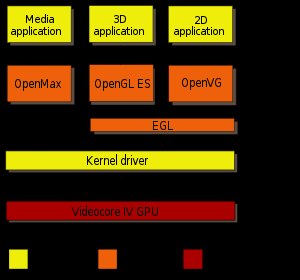
Raspberry Pi
Diagram der viser software kildekode tilgængelig.
Raspberry Pi 4, Raspberry Pi 3, Raspberry Pi 2 og Raspberry Pi er single-board computere i kreditkort størrelse udviklet i Storbritannien af Raspberry Pi Foundation med formålet at stimulere læringen af grundlæggende datalogi i skolerne.